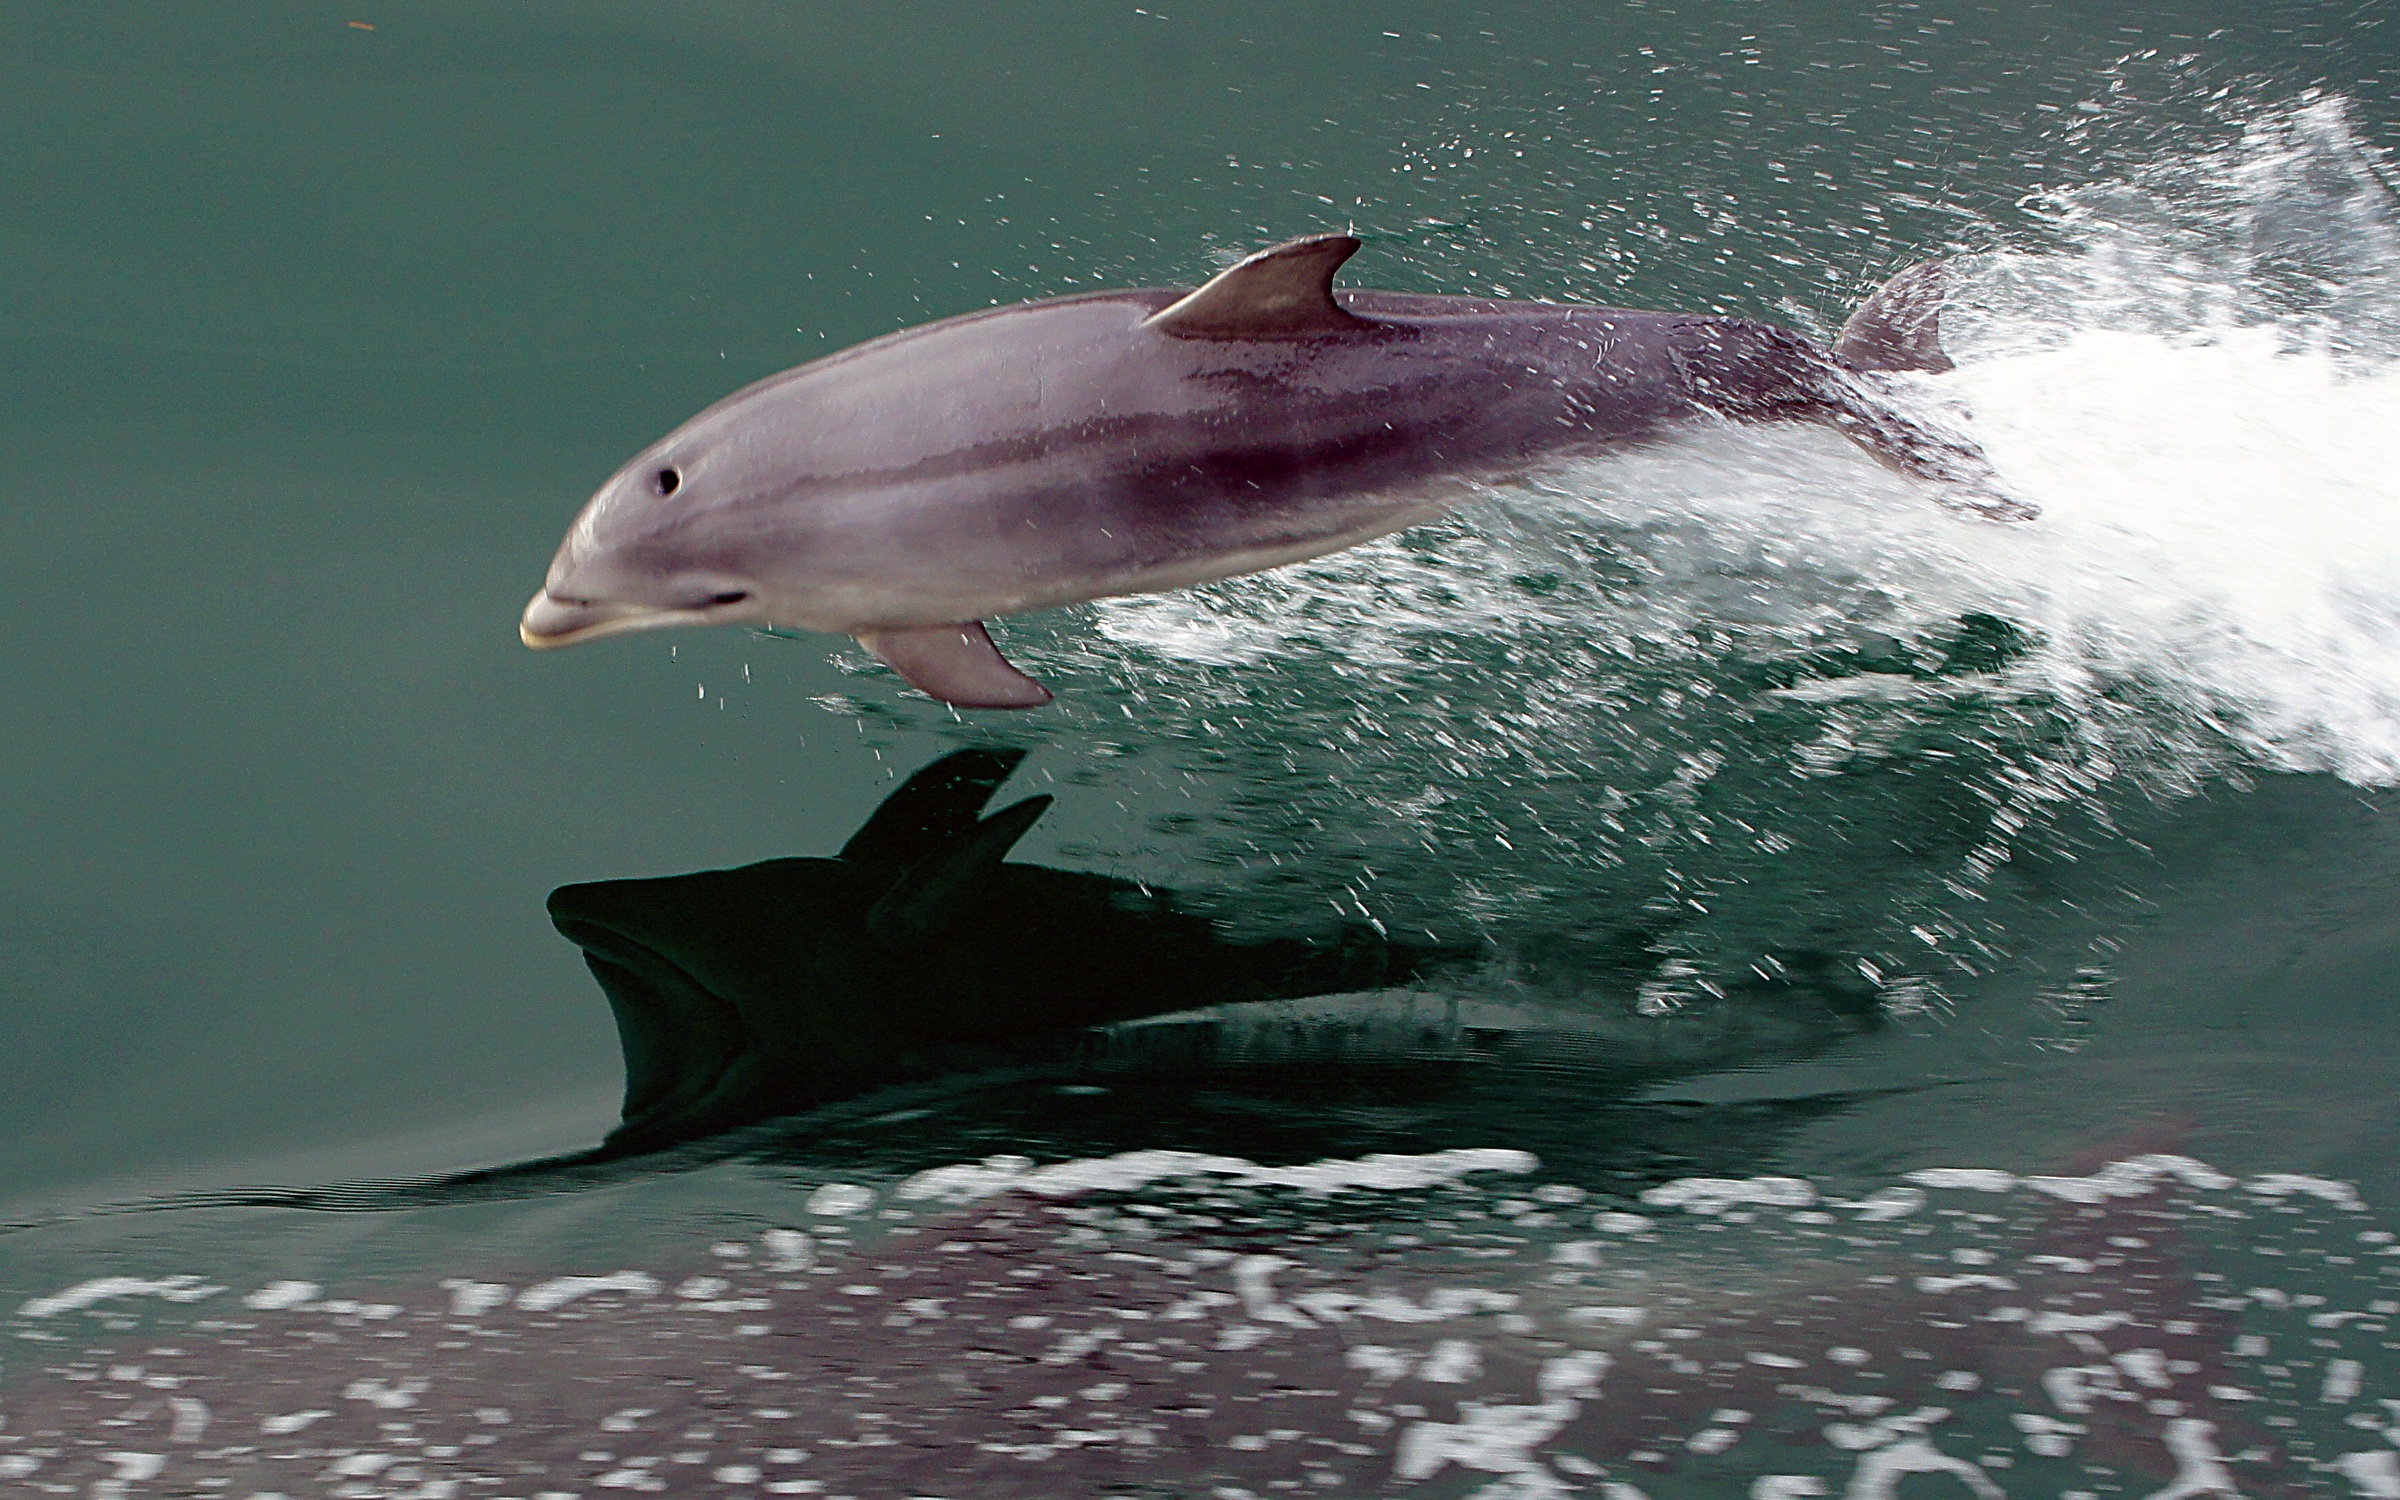
sea, water, ocean, wildlife, biology, mammal, oceanlife, marinelife, marine, mammals, vertebrate, dolphin, marinemammals, dolphins, dolphinsleaping, dolphinsswimming, bottlenose, bottledolphinsnosed, bottlenosedolphins, porpoises, marine mammal, marine biology, spinner dolphin, whales dolphins and porpoises, common bottlenose dolphin, short beaked common dolphin, striped dolphin, porpoise